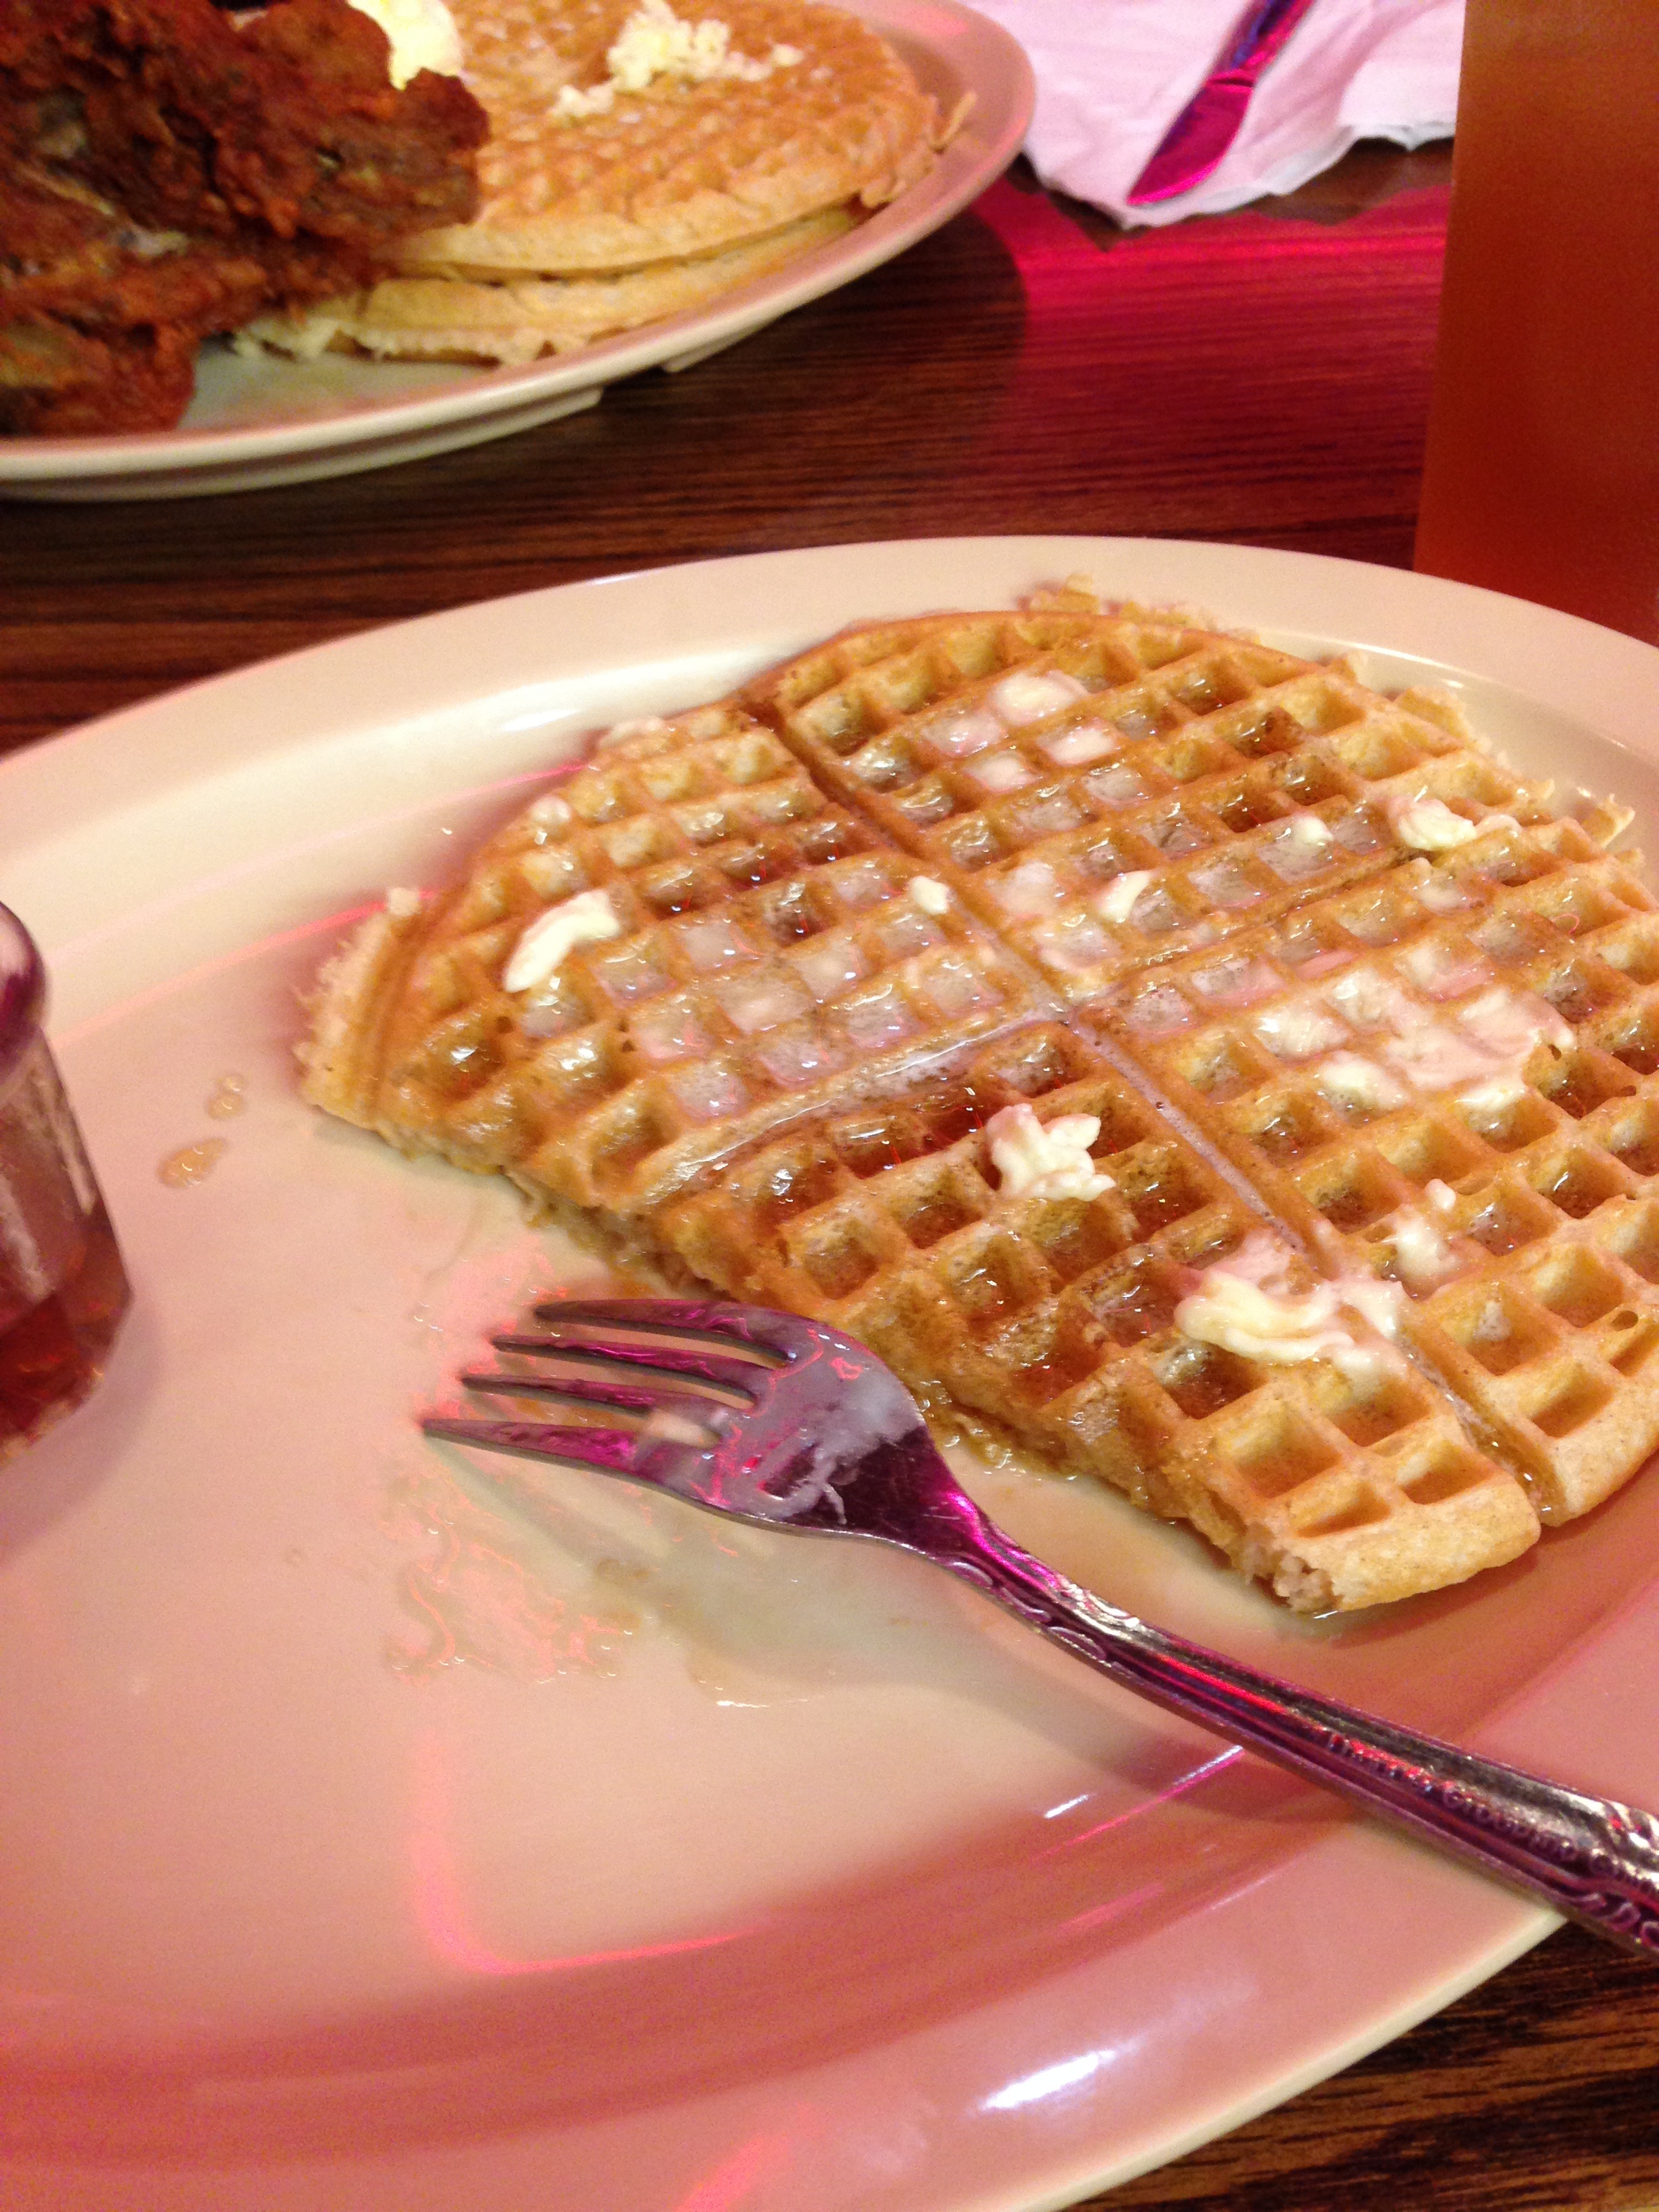
fork, dish, meal, food, produce, breakfast, dessert, waffle, delicious, pancake, tasty, waffles, belgian waffle, roscoes